Uzbekistan

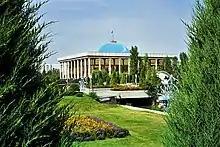
The Legislative Chamber of Uzbekistan (Lower House)

The Aral Sea was once the fourth-largest inland sea on Earth, humidifying the surrounding air and irrigating the arid land. Since the 1960s, when the overuse of the Aral Sea water began, it has shrunk to about 10% of its former area and divided into parts, with only the southern part of the narrow western lobe of the South Aral Sea remaining permanently in Uzbekistan. Much of the water was and continues to be used for the irrigation of cotton fields, a crop requiring a large amount of water to grow.